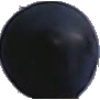
Label: Grape Blue 1